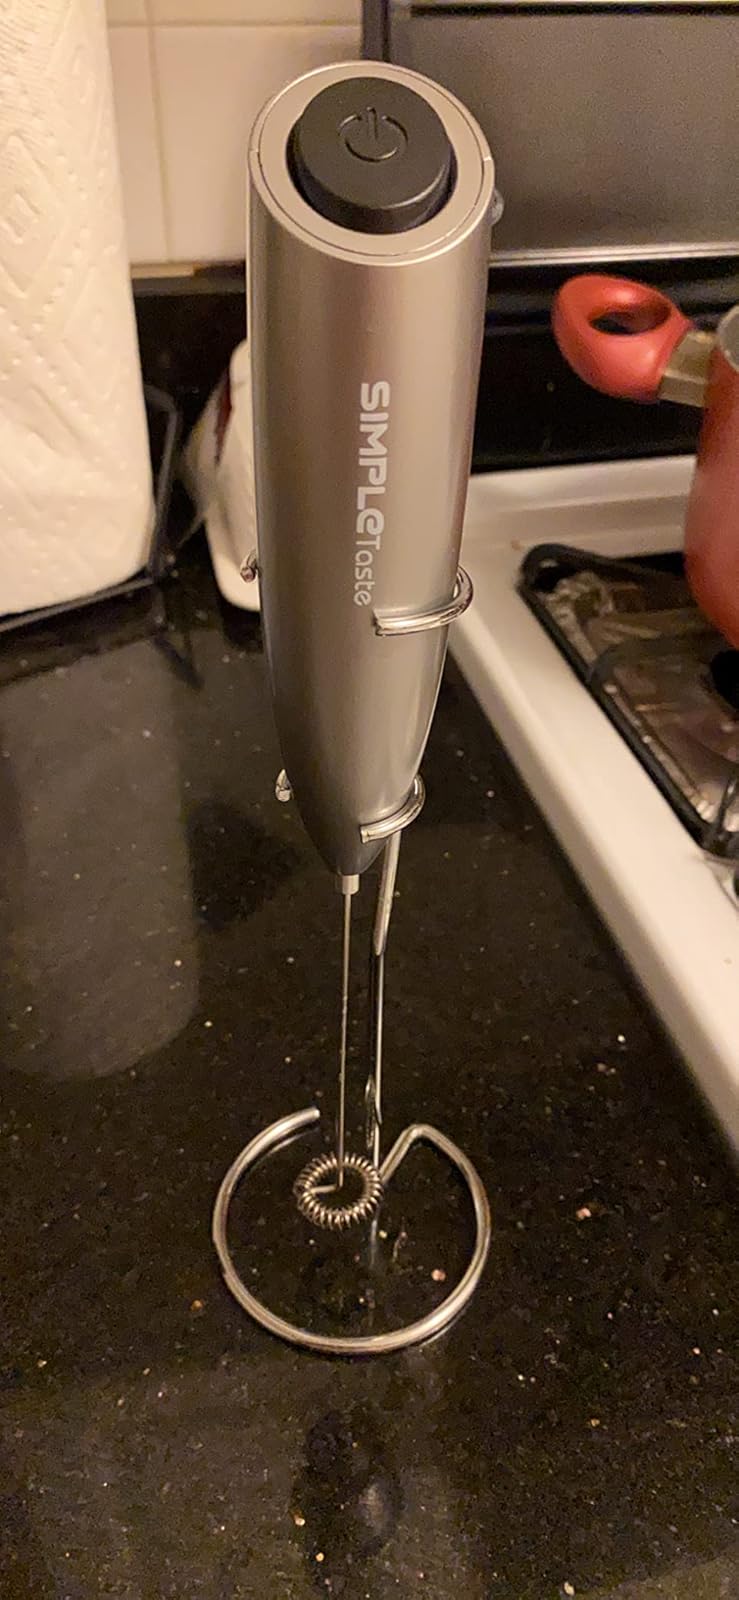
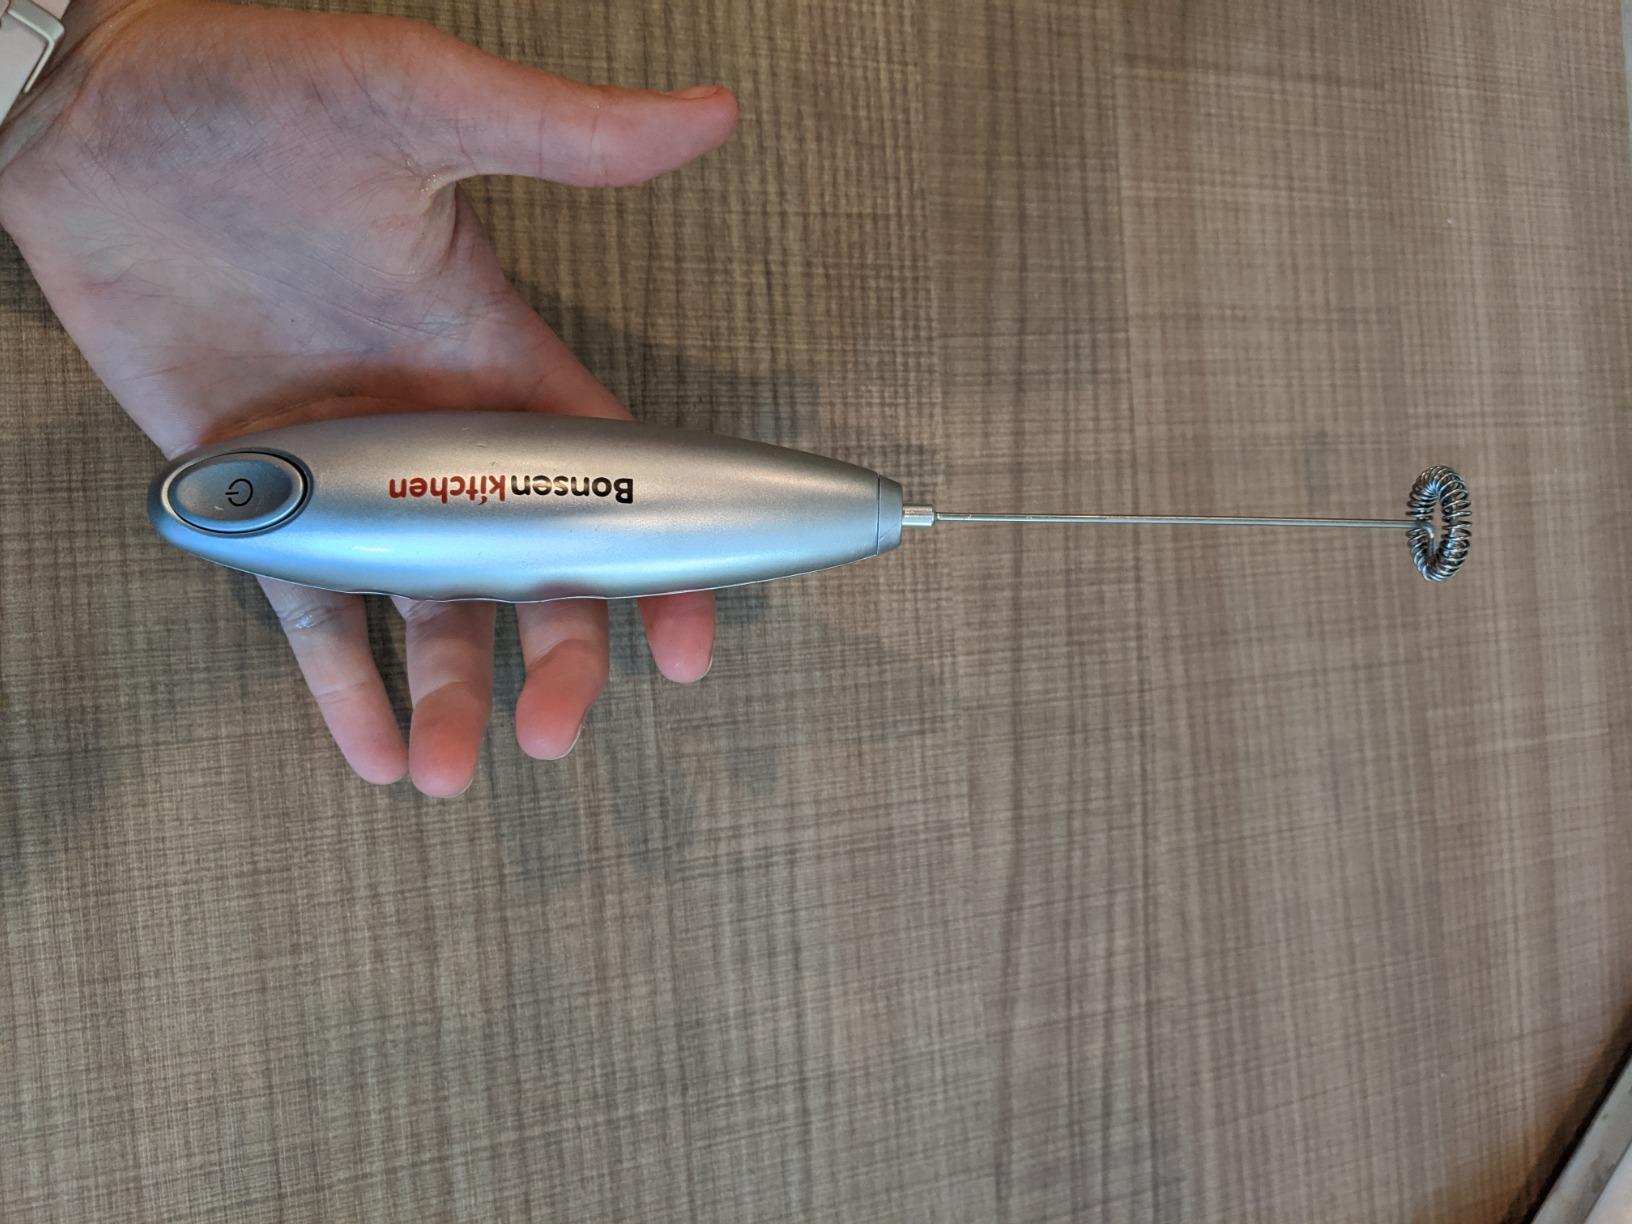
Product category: items_mixer
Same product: no